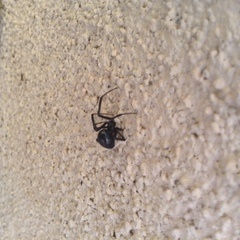
Species: Lactrodectus_hesperus